SM53

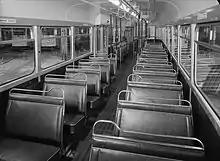
Original interior of an MBO unit

The city council voted in February 1978 to not close the tramway and instead invest in new rolling stock. The first investment was three used M23 units from Gothenburg, which were technically nearly identical to SM53. Except for being underpowered, making them unsuitable for service on the Ekeberg Line, they worked well and Oslo Sporveier therefore decided to retire the Chickens and replace them with additional MBG and TBG trams and trailers. Four more such pairs were delivered in 1980. The first two Chickens were retired at the end of the 1980 and were chopped in October 1981. With the delivery of the twenty-five first SL79 trams in 1982, the remaining Chickens could be retired on 1 September. No. 38 was preserved by Oslo Tramway Museum, while the rest of the units were scrapped in the course of the month. This was the last twin-axled trams to run in revenue service in Oslo.